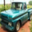
Label: pickup_truck